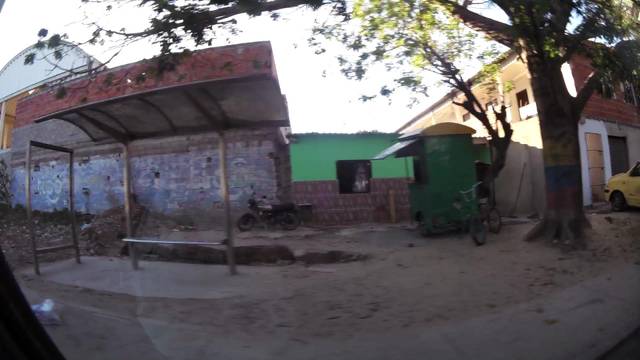
Region: Colombia
Coordinates: 10.893, -74.77